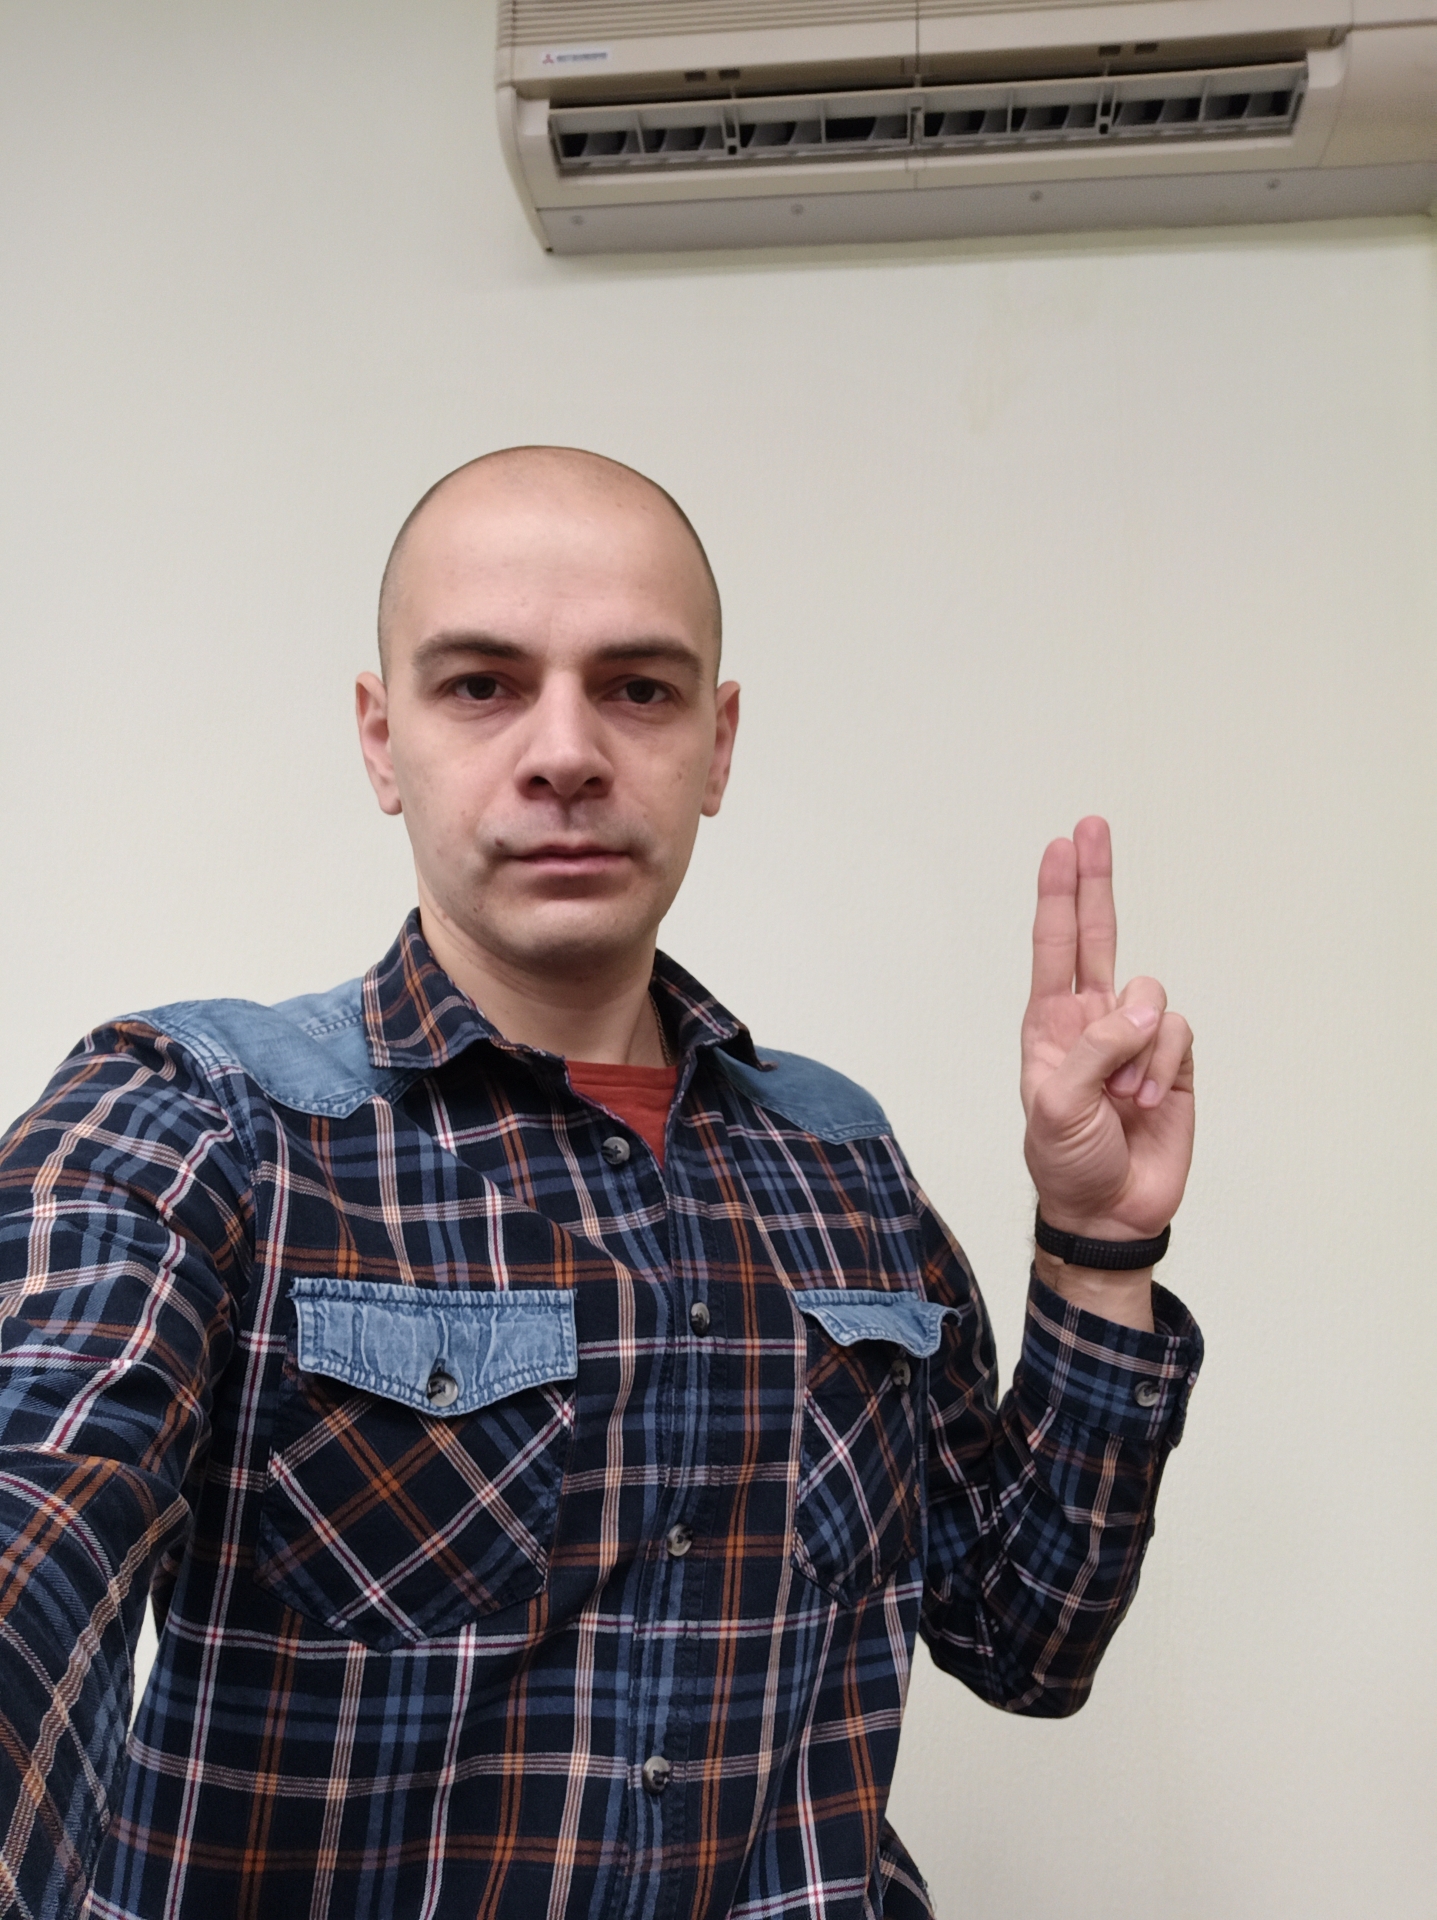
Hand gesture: two_up